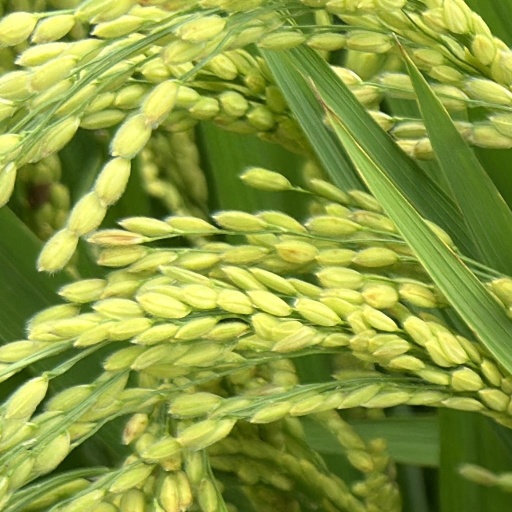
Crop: rice